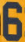
Number: 6